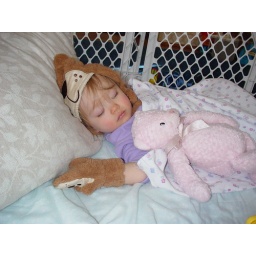
Sleeping in her new bear hat and mittens - wouldn't let me take them off!